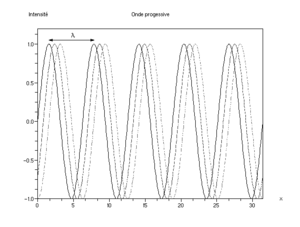
Une onde est la propagation d'une perturbation produisant sur son passage une variation réversible des propriétés physiques locales du milieu. Elle se déplace avec une vitesse déterminée qui dépend des caractéristiques du milieu de propagation.